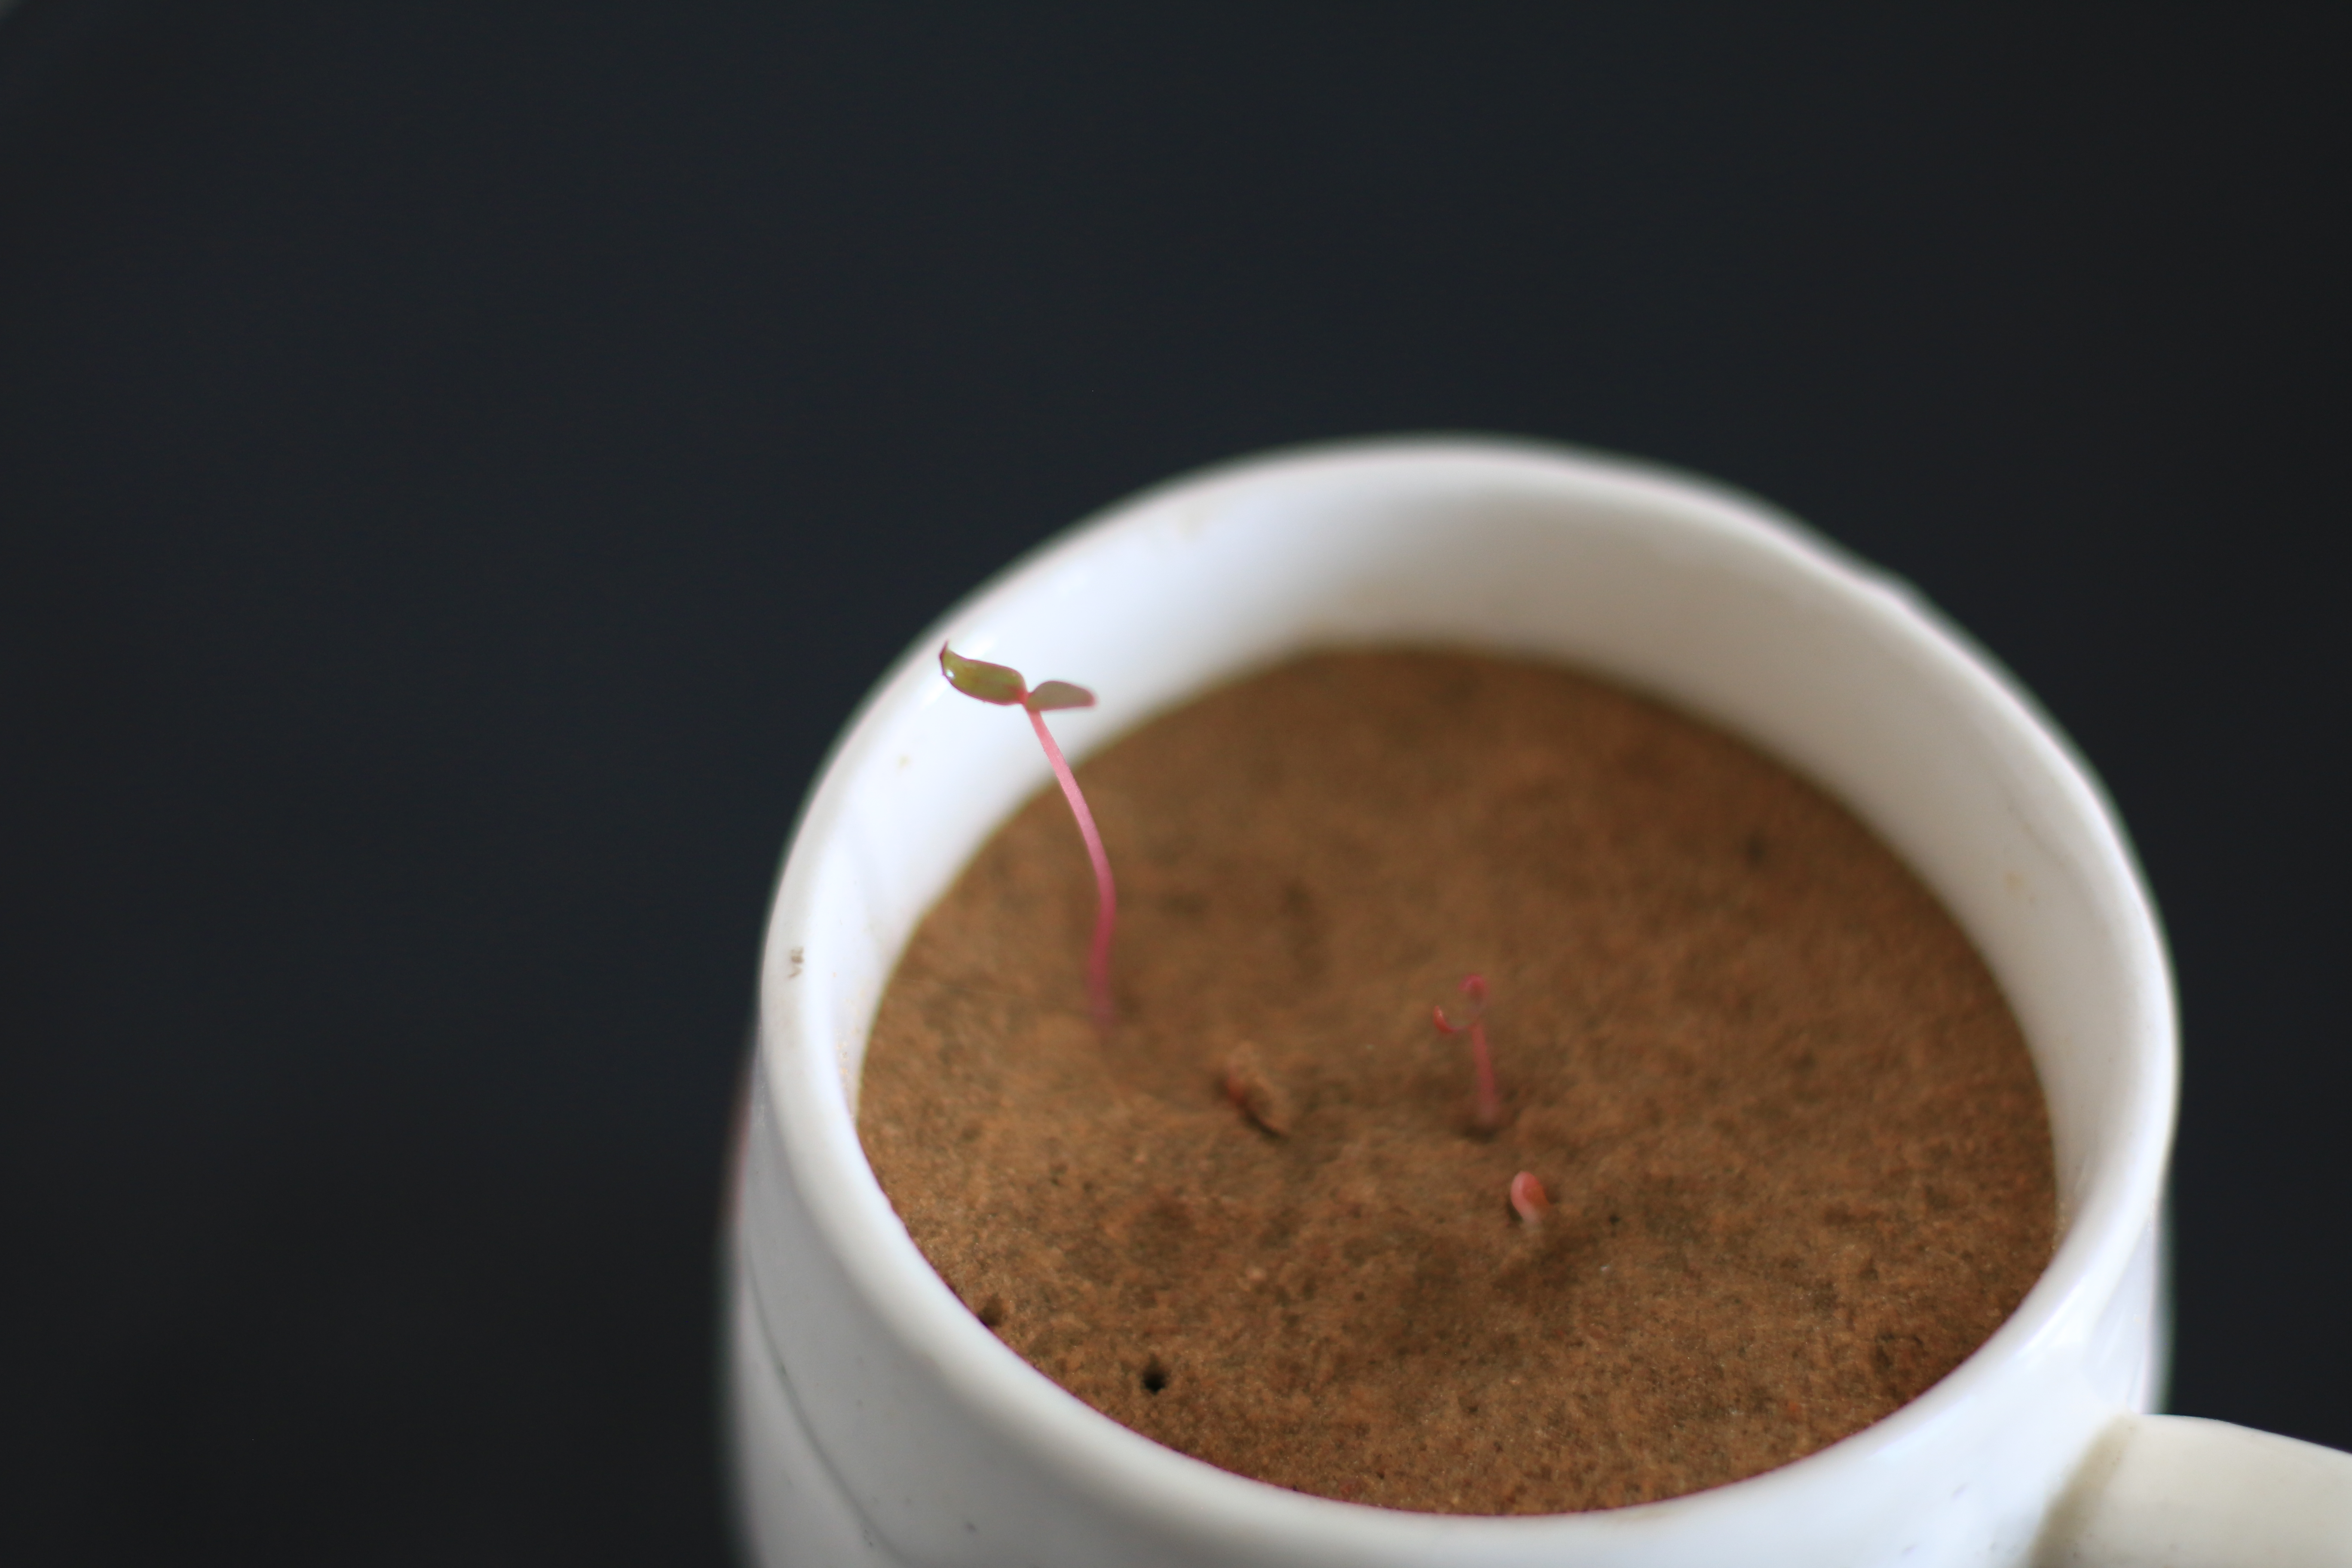
sapling, seedling, little plant, macro, cup, life, sprout, black, food, cuisine, dish, coffee cup, espresso, caffeine, non alcoholic beverage, drink, hot chocolate, tableware, drinkware